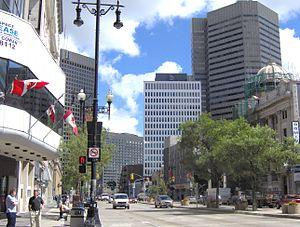
La route 1 est une route provinciale de la province du Manitoba étant située dans le sud-ouest, le sud et le sud-est de la province. Elle est la principale route de la province, faisant partie de la Route Transcanadienne, et étant la seule route traversant l'entièreté de la province d'ouest en est, reliant directement l'Ontario à la Saskatchewan. Elle est un axe routier majeur, étant la seule route reliant l'est du pays aux provinces de l'ouest. Excepté sa section dans Winnipeg, elle est une route à quatre voies séparées par un terre-plein parfois large, et possède presque les standards autoroutiers, excepté qu'elle possède des intersections, et quelques échangeurs dispersés. Dans Winnipeg, elle est une route à quatre voies ou deux voies non séparées, traversant les rues de la ville. Ses 14 derniers kilomètres à l'est sont aussi une route à deux voies non séparées avec échangeurs, la reliant avec l'Ontario. La Route Transcanadienne du Manitoba relie quatre principales villes de la province, soit Virden, Brandon, Portage La Prairie et Winnipeg.